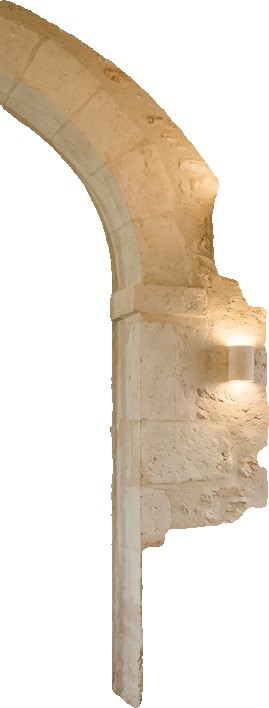
Surface category: wall